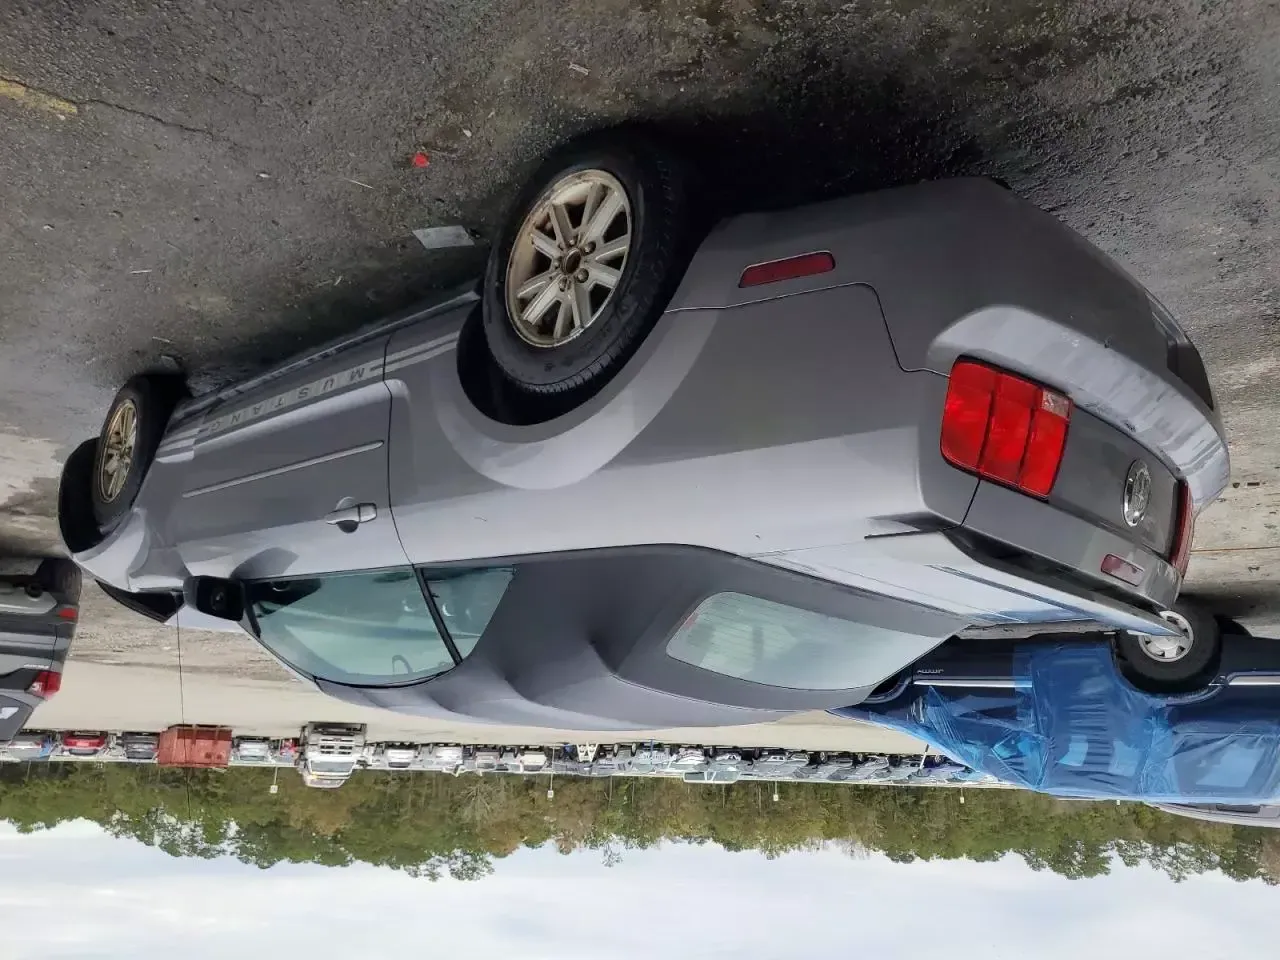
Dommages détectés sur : capot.
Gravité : mineur